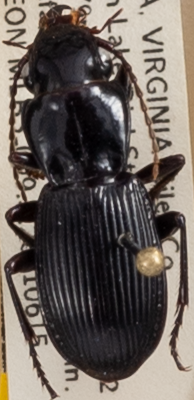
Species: Pterostichus rostratus
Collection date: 2021-06-15
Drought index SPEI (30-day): -0.51
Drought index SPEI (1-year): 0.718
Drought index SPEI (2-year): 1.28